2011–12 Swindon Town F.C. season

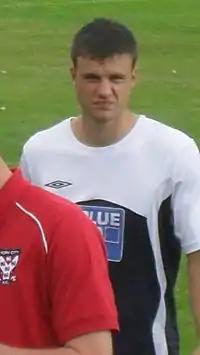
Jonathan Smith scored his first goal for Swindon in the 2–0 home win against Southend United in September 2011.

In June 2011 it was announced that Swindon Town would not compete in a Reserve League for the 2011–12 season and would therefore arrange friendlies with other clubs.